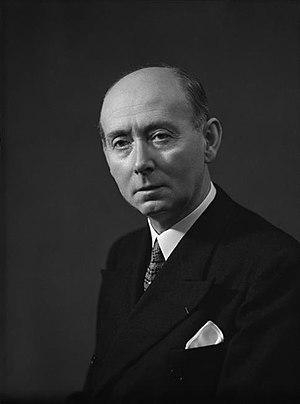
Gustave Samazeuilh, né le 2 juin 1877 à Bordeaux et mort le 4 août 1967 à Paris, est un compositeur et critique musical français.